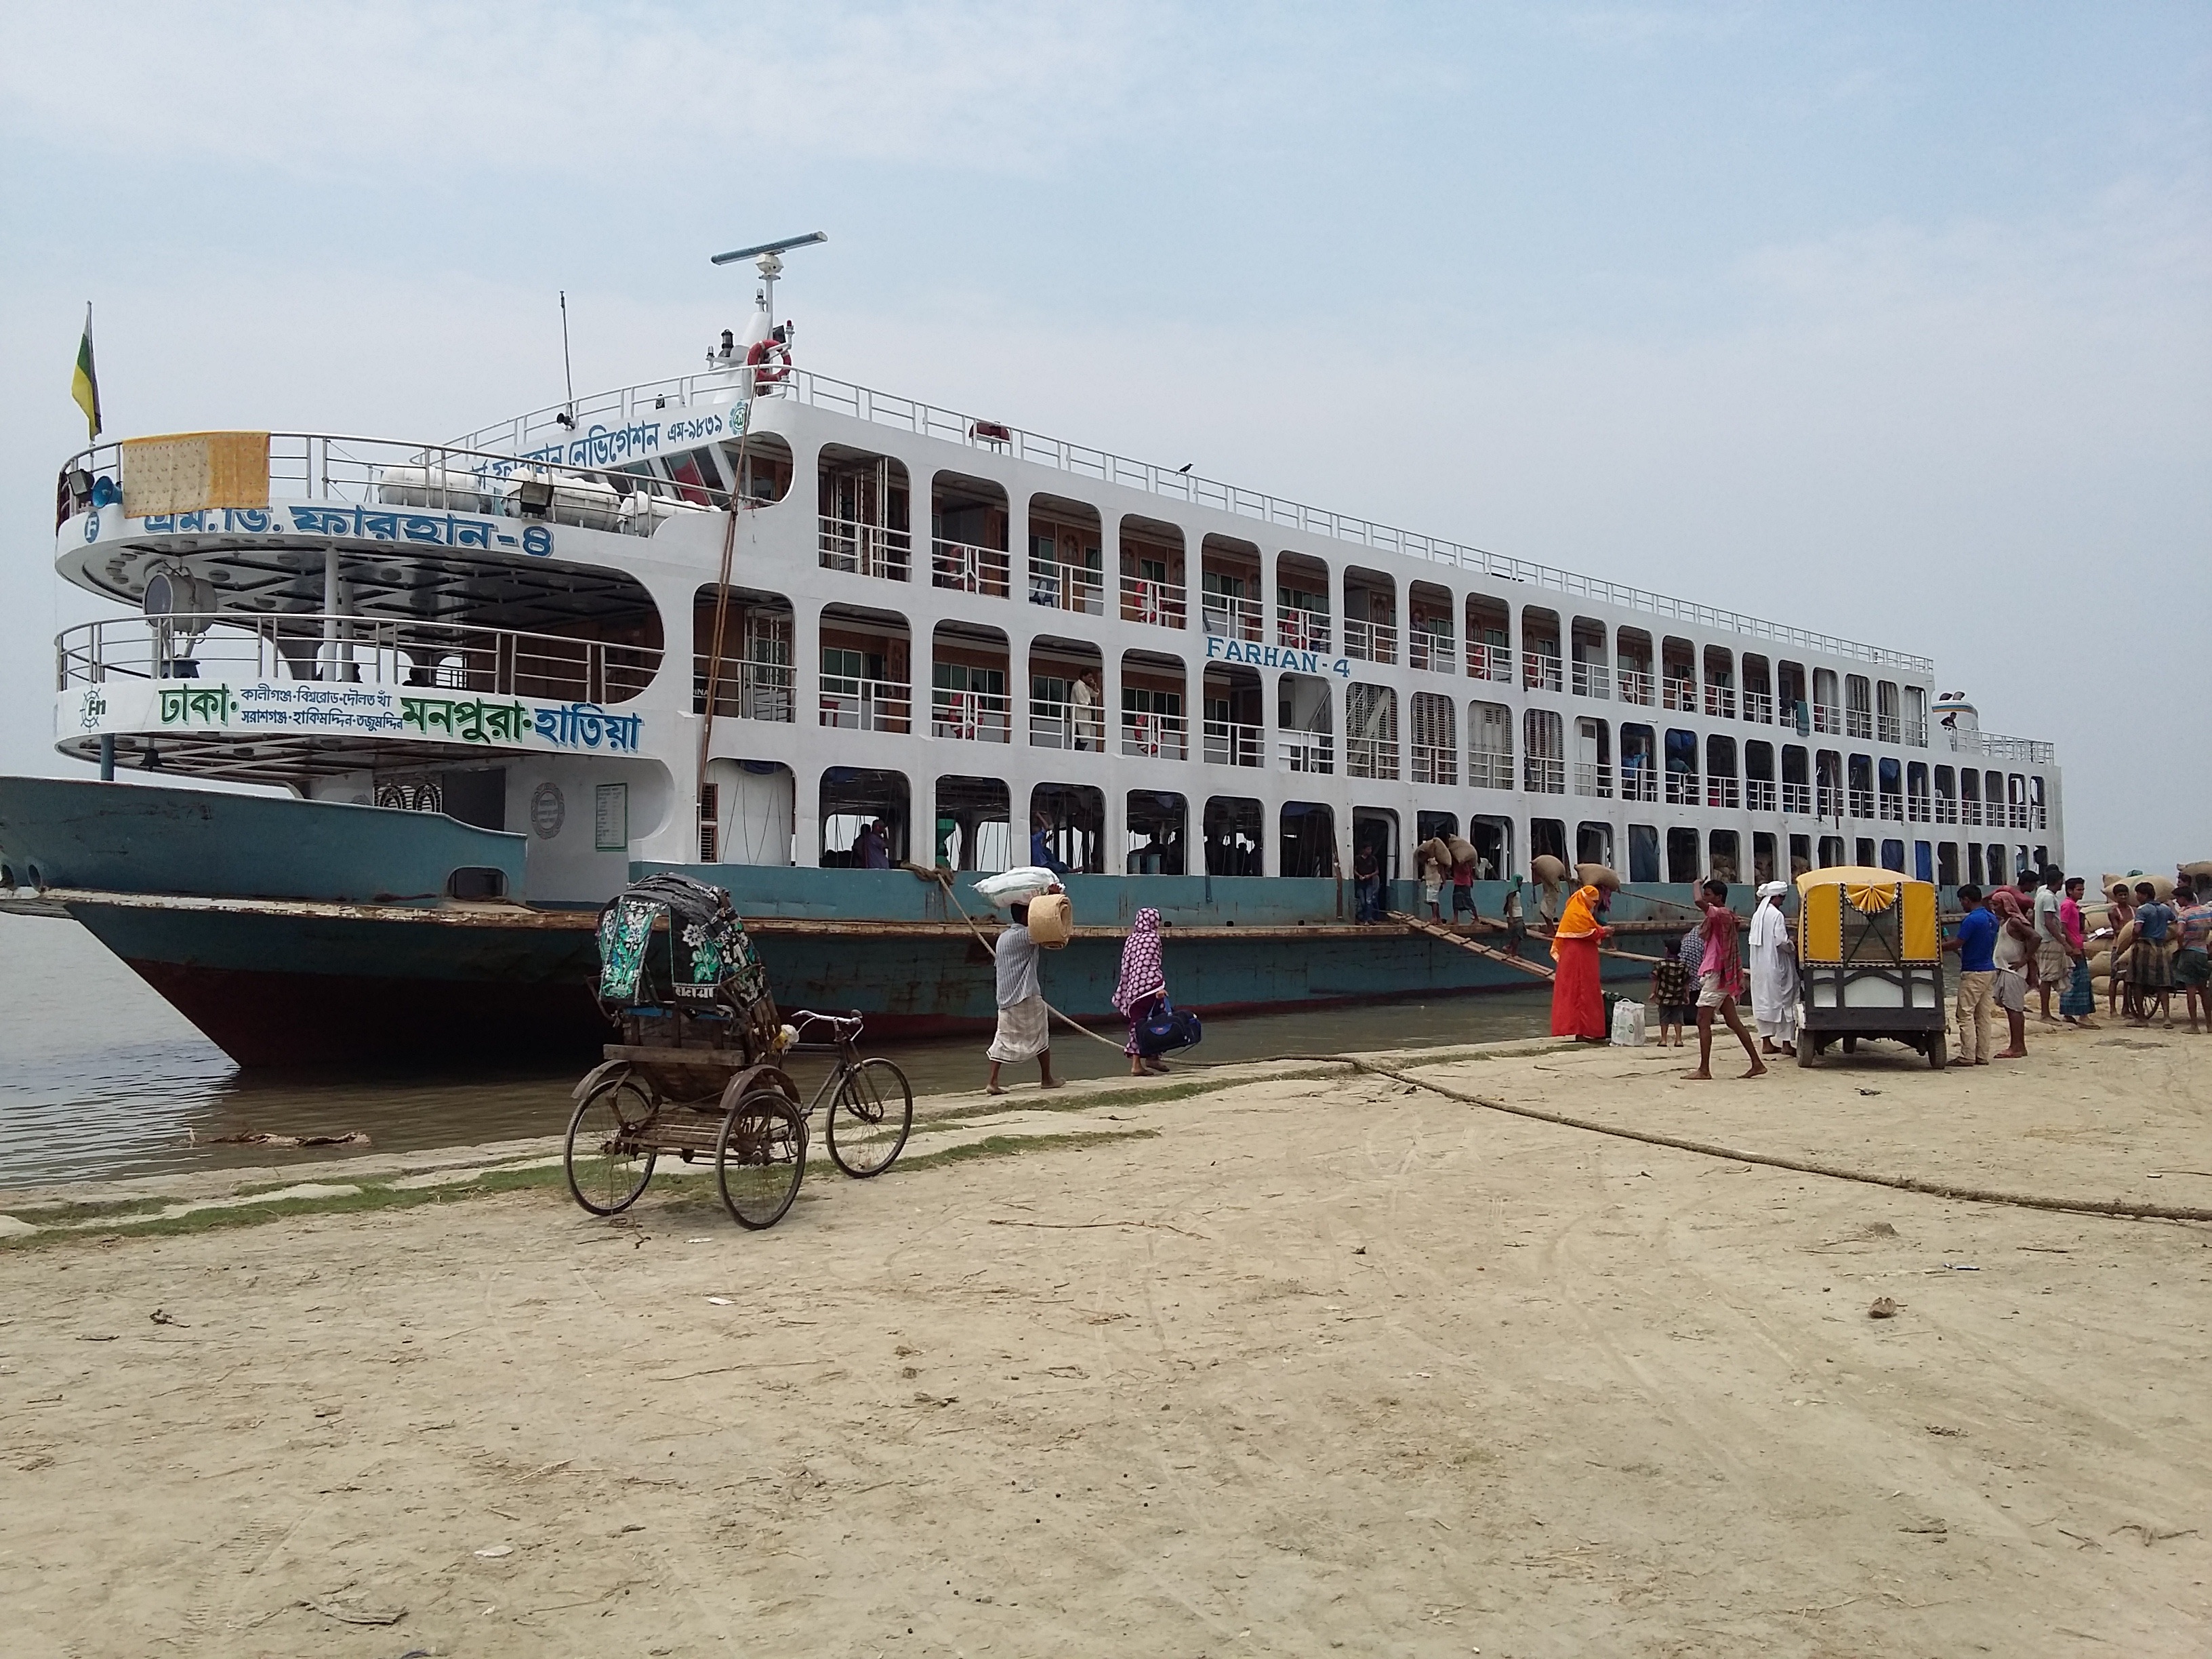
beach, sea, pier, ship, vehicle, ferry, watercraft, passenger ship